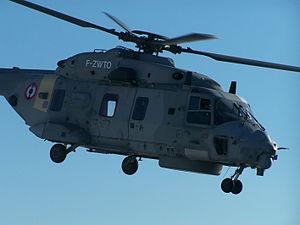
La Force maritime de l'aéronautique navale est l'actuelle appellation de l'aéronautique navale française. Elle forme une des quatre grandes composantes de la marine française. Elle est issue de la fusion entre les forces de l'aviation embarquée et de l'aviation de patrouille maritime le 19 juin 1998. Son actuelle organisation précisée par l'instruction Nᵒ 24/DEF/EMM/ROJ relative à l'organisation de la force maritime de l'aéronautique navale du 3 novembre 2011 a été publiée au Bulletin officiel des armées le 10 novembre 2011.
La flottille 33F est une flottille d'hélicoptères de l'aviation navale française,